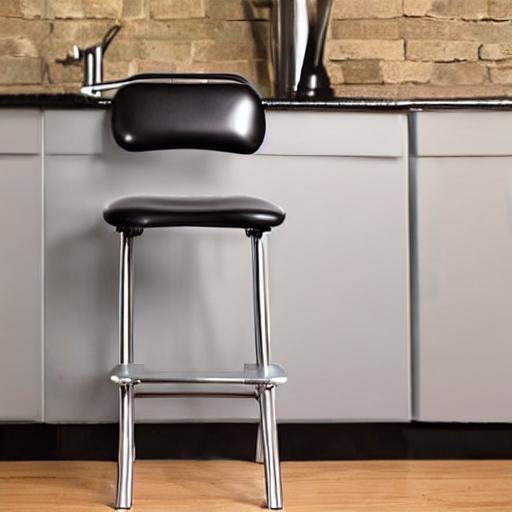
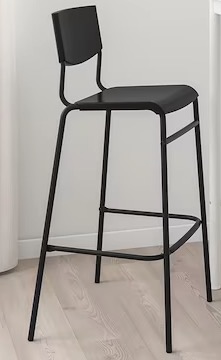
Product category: stool
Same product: no